Beanie Ebert

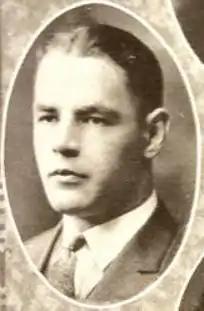
Ebert pictured as Stillwater coach in the "Kabekonian".

In 1923, Ebert was hired by Stillwater Area High School to be head football coach.